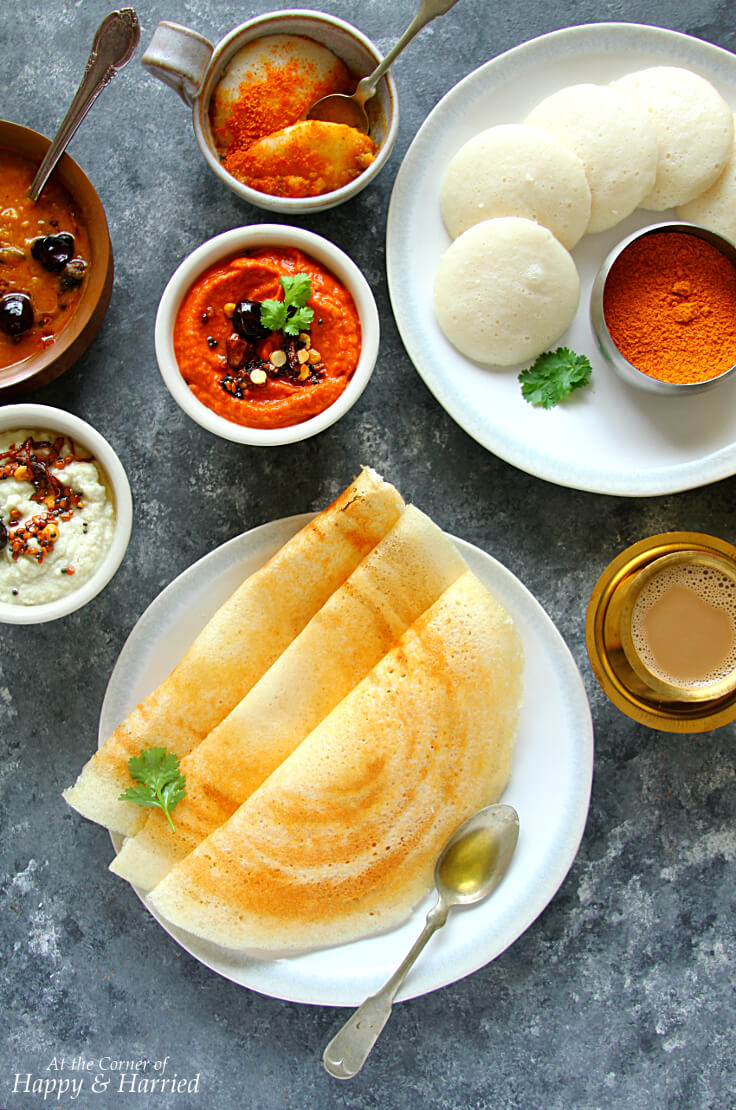
Dish: idli